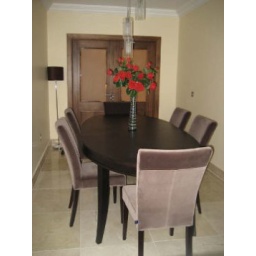
this was not taken by me, this is just a comparable.This was the image that was used for the dining room of this home